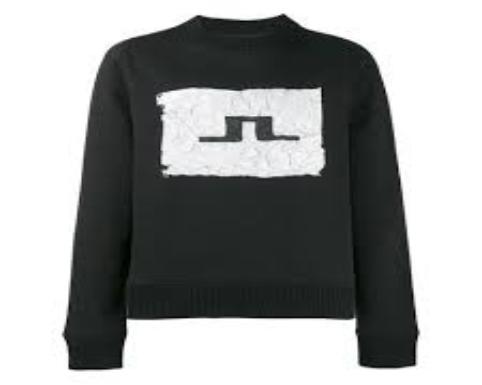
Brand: jlindeberg-1
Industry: Clothes